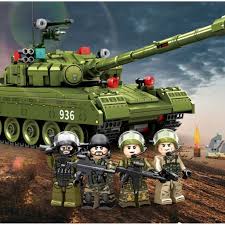
Label: T-80